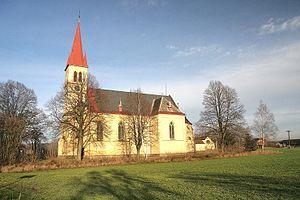
Zaloňov est une commune du district de Náchod, dans la région de Hradec Králové, en République tchèque. Sa population s'élevait à 454 habitants en 2017.